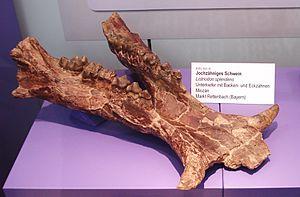
Listriodon est un genre éteint de mammifères artiodactyles de la famille des suidés ayant vécu en Europe, Afrique et Asie au Miocène.